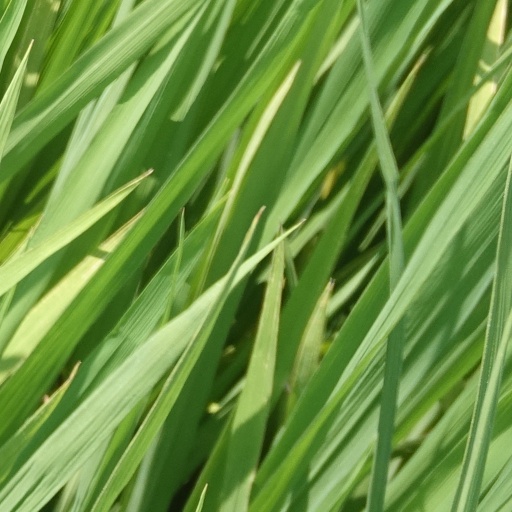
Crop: rice